Lunacy (film)

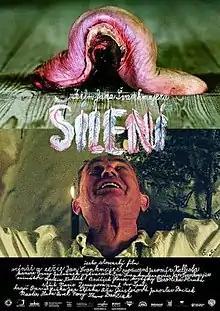
Czech theatrical release poster

Lunacy is a 2005 animated horror drama film written and directed by Jan Švankmajer. It is loosely based on two Edgar Allan Poe short stories, "The System of Doctor Tarr and Professor Fether" (1845) and "The Premature Burial" (1844), and partly inspired by the works of the Marquis de Sade. The film was shot between October 2004 and April 2005, on location in the village of Peruc close to Prague, and in Švankmajer's studio in the village of Knovíz.